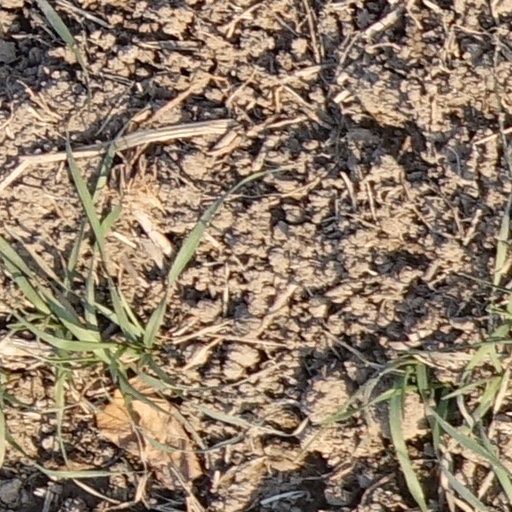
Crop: wheat